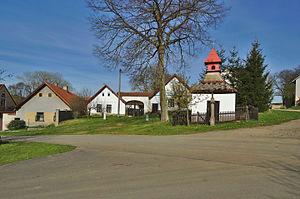
Zlátenka est une commune du district de Pelhřimov, dans la région de Vysočina, en République tchèque. Sa population s'élevait à 49 habitants en 2019.